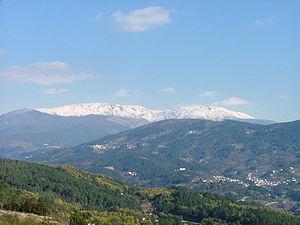
La serra da Estrela est une chaîne de montagnes où se trouve le point culminant du Portugal continental, située dans la région homonyme. Elle est couronnée d'une tour de pierre mesurant 7 mètres de hauteur, ce qui parfait la hauteur symbolique de 2 000 mètres. C'est le deuxième plus haut sommet sur le territoire du Portugal, juste après le Ponta do Pico, situé sur l'île de Pico aux Açores.